Cyril Burt

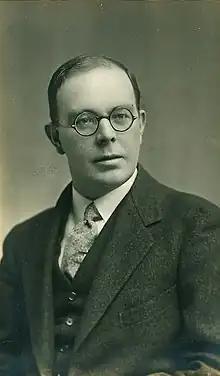
Cyril Burt in 1930

Sir Cyril Lodowic Burt, FBA (3 March 1883 – 10 October 1971) was an English educational psychologist and geneticist who also made contributions to statistics. He is known for his studies on the heritability of IQ.